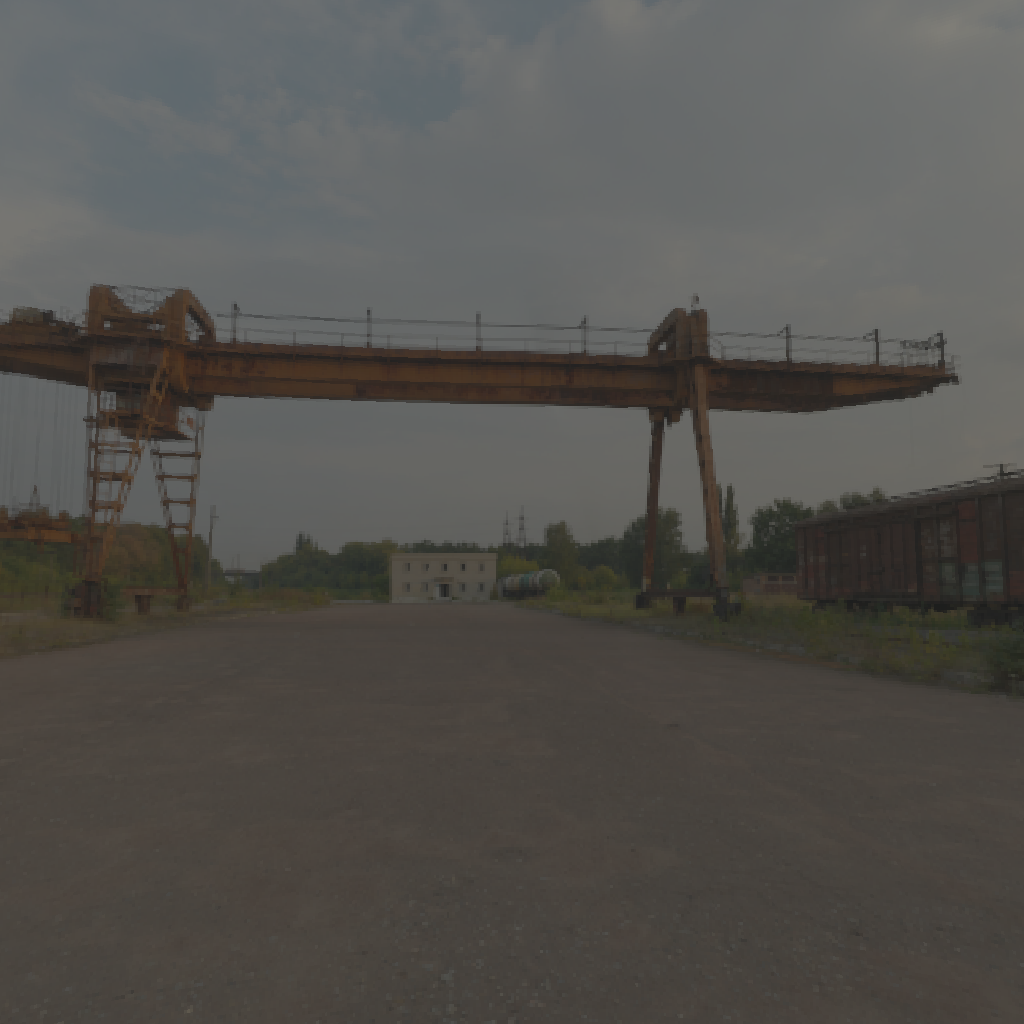
scene-linear HDR photo, Freight Station, outdoor, with visible sun, sun, industrial, crane, backplates, skies, urban, sunrise-sunset, partly cloudy, medium contrast, natural light, high dynamic range, physically based lighting